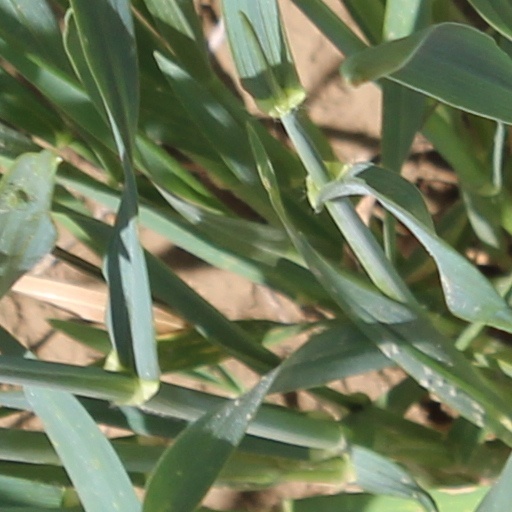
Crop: wheat